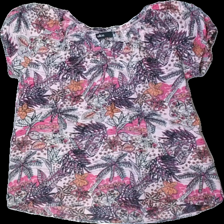
View: front
Type: Top
Category: Ladies
Brand: Ellos
Colors: Pink, Orange, White
Material: 100% cott
Pattern: Floral print
Cut: Regular
Size: 36
Season: All
Price range: <50
Recommended usage: Reuse